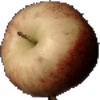
Label: Apple Red 3